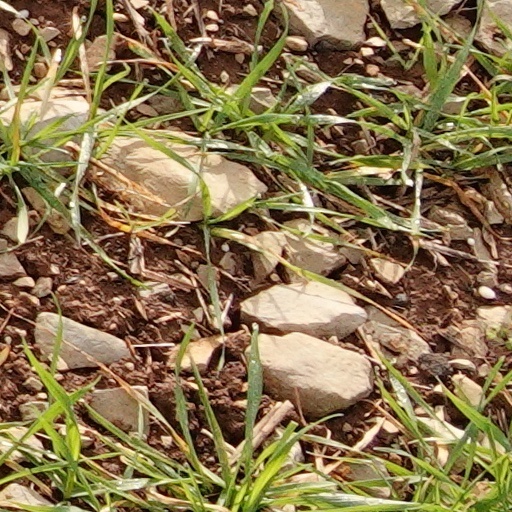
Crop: wheat